One Tree Hill (song)

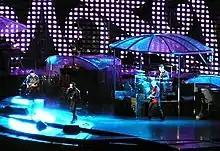
U2 performing "One Tree Hill" in Auckland in 2006

"One Tree Hill" was absent during the majority of the Zoo TV Tour, only appearing as an extended snippet at the end of "One" at both concerts in New Zealand in 1993. It did not appear again until 24 November 2006 in Auckland, New Zealand, on the final leg of the Vertigo Tour. It was considered to close the concert, but tour designer Willie Williams voiced concern as it had not been performed in full since 1990. The song was performed before "Sometimes You Can't Make It on Your Own" in the main set instead. U2 performed it an additional three times on the tour. "One Tree Hill" was absent for the majority of the U2 360° Tour but was revived in November 2010 for two concerts in New Zealand, where it was dedicated to the miners who died in the Pike River Mine disaster; their names were displayed on the video screen during the song. Dedicating the song, Bono said, "we wrote it for Greg Carroll, whose family are with us tonight. But tonight it belongs to the miners of the West Coast Pike River." U2 played "One Tree Hill" on 25 March 2011, in Santiago, Chile, in a duet with Francisca Valenzuela, and they dedicated it to Victor Jara. It was also played during the encore at a show in Chicago on 5 July 2011 to honour the 25th anniversary of the Carroll's death.